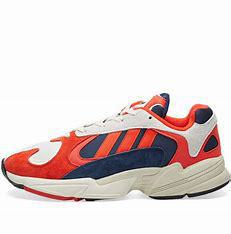
Brand: Adidas
Model: Yung 1